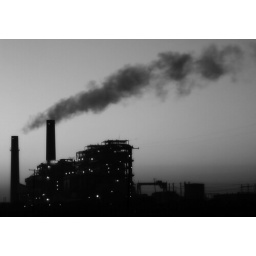
Old plant by the beach